Jon Busch

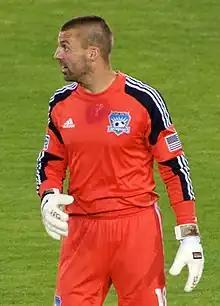
Busch with the San Jose Earthquakes in 2013

Jon Busch (born August 18, 1976) is an American professional soccer coach and former player, who played as a goalkeeper. Busch is currently the goalkeeping coach for USL Championship club Pittsburgh Riverhounds SC.